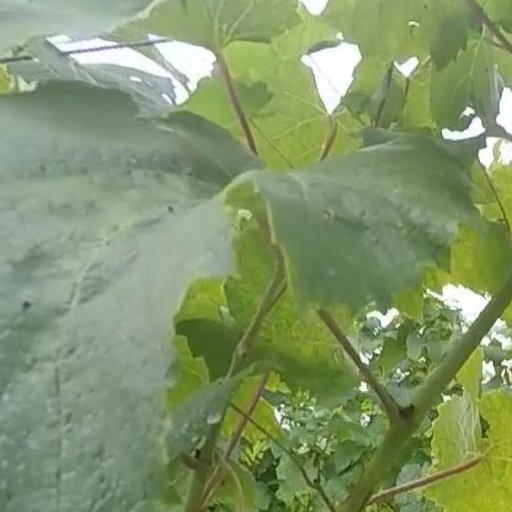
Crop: grape